Patrick Nothomb

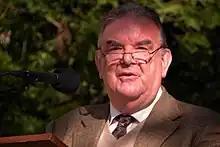

Nothomb earned a doctorate in law from the Université catholique de Louvain in 1957. He served as a Belgian diplomat from 1960 to 2001.